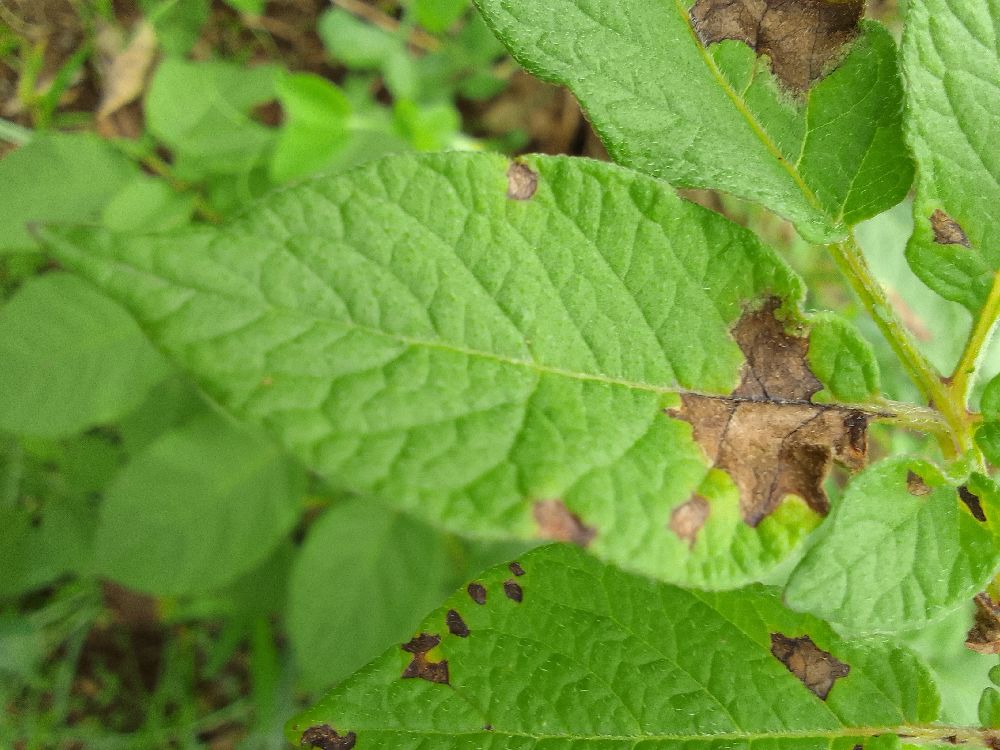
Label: Late blight